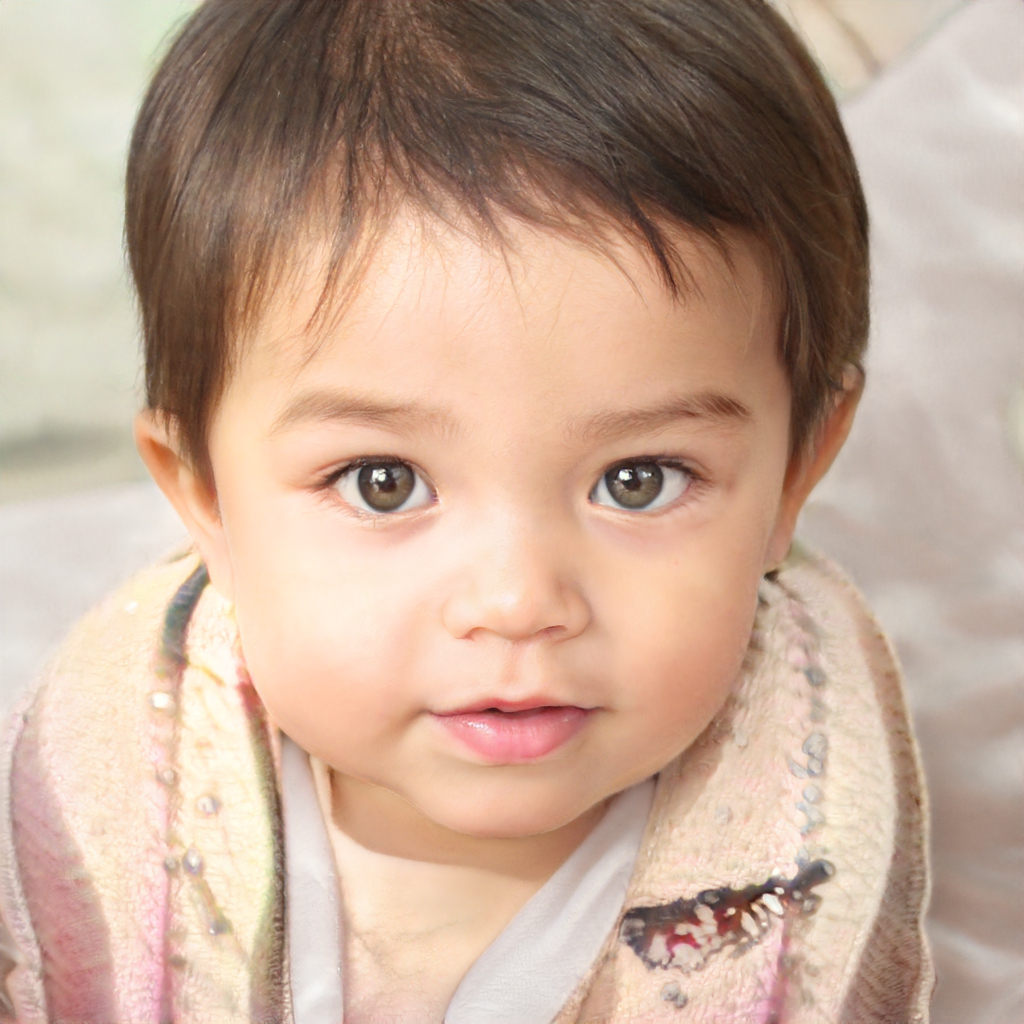
Gender: Male